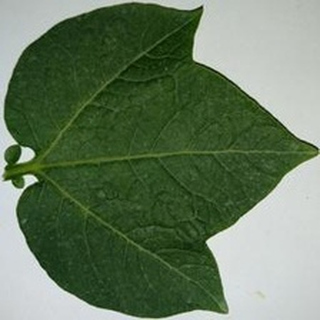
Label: healthy_potato